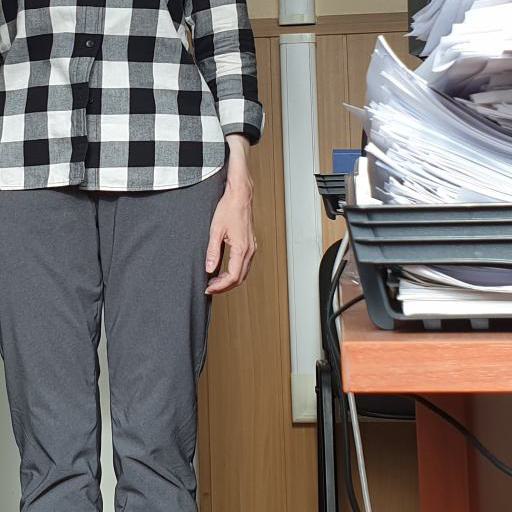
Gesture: no_gesture